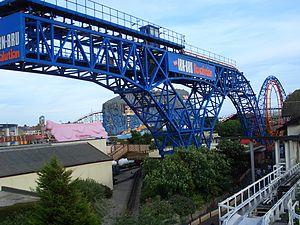
Revolution (Pleasure Beach, Blackpool) Royaume-Uni